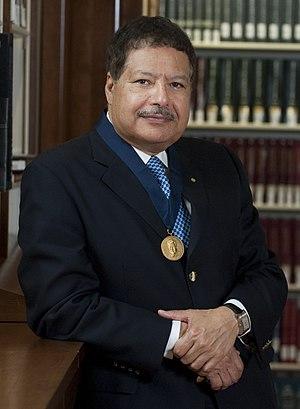
Ahmed Hassan Zewail, né le 26 février 1946 à Damanhur et mort le 2 août 2016 à Pasadena, est un chimiste et universitaire égyptien travaillant aux États-Unis. Il est lauréat du prix Nobel de chimie en 1999 pour ses études des états de transition d'une réaction chimique à l'aide de la spectroscopie à la femtoseconde.
La médaille d'or Othmer reconnaît les réalisations des personnes qui ont contribué au progrès de la chimie et de la science à travers leurs activités dans des domaines tels que l'innovation, l'entrepreneuriat, la recherche, l'éducation, la diffusion auprès du public, de la législation et la philanthropie. La médaille est décernée chaque année sous le parrainage de la Chemical Heritage Foundation et quatre organisations affiliées: l'American Chemical Society, l'American Institute of Chemical Engineers, le Club des chimistes, et la section américaine de la Société de chimie industrielle, lors de la journée du patrimoine de la Chemical Heritage Foundation.